Women's poll tax repeal movement

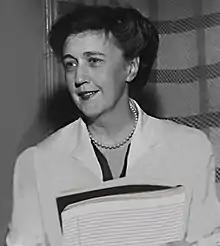
Virginia Foster Durr, 1948

Virginia Foster Durr was one of the many activists who came into the movement from other women's interest groups. Durr first became aware of the poll tax issue after going to work at the Women's Division of the Democratic National Committee in Alabama in the 1930s. When she joined the committee, its focus was on the elimination of poll taxes to enable white women to vote. Durr moved to Virginia and became vice-chair of the poll tax committee of the Southern Conference for Human Welfare, established in 1938, and its chair by 1939. In 1941, she co-founded the National Committee to Abolish the Poll Tax with Joseph Gelders and served as its vice-chair. Her husband, Clifford Durr, was an attorney with the Reconstruction Finance Corporation; he later served as a commissioner on the Federal Communications Commission, and counsel for Rosa Parks. Her brother-in-law was Associate Supreme Court Justice Hugo Black. Despite these connections, when she attempted to register to vote during the war, Durr faced issues typical of those encountered by prospective voters who were unfamiliar with courthouse processes. She had to locate the registrar, who lived in a rural area; wait for officials to find the books and a pen to record her registration; pay the taxes for two previous years and for the current year, as required by Virginia law; and obtain a receipt. When she subsequently went to vote, her name was not on the rolls, as she had not paid the interest due on the two years of back taxes. Durr's viewpoint changed over the course of working in the movement: she came to believe that "discrimination against Negroes and women was all part of the exploitation of human beings by other human beings." Other women who worked with Durr included Eleanor Bontecou, dean of Bryn Mawr College, who compiled statistical information; Frances Wheeler Sayler, a labor organizer and civil rights activist from Montana; and Sylvia Beitscher, Sarah d'Avila, and Katherine Shryver, who each served terms as executive secretary of the National Committee to Abolish the Poll Tax.